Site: brandenburg
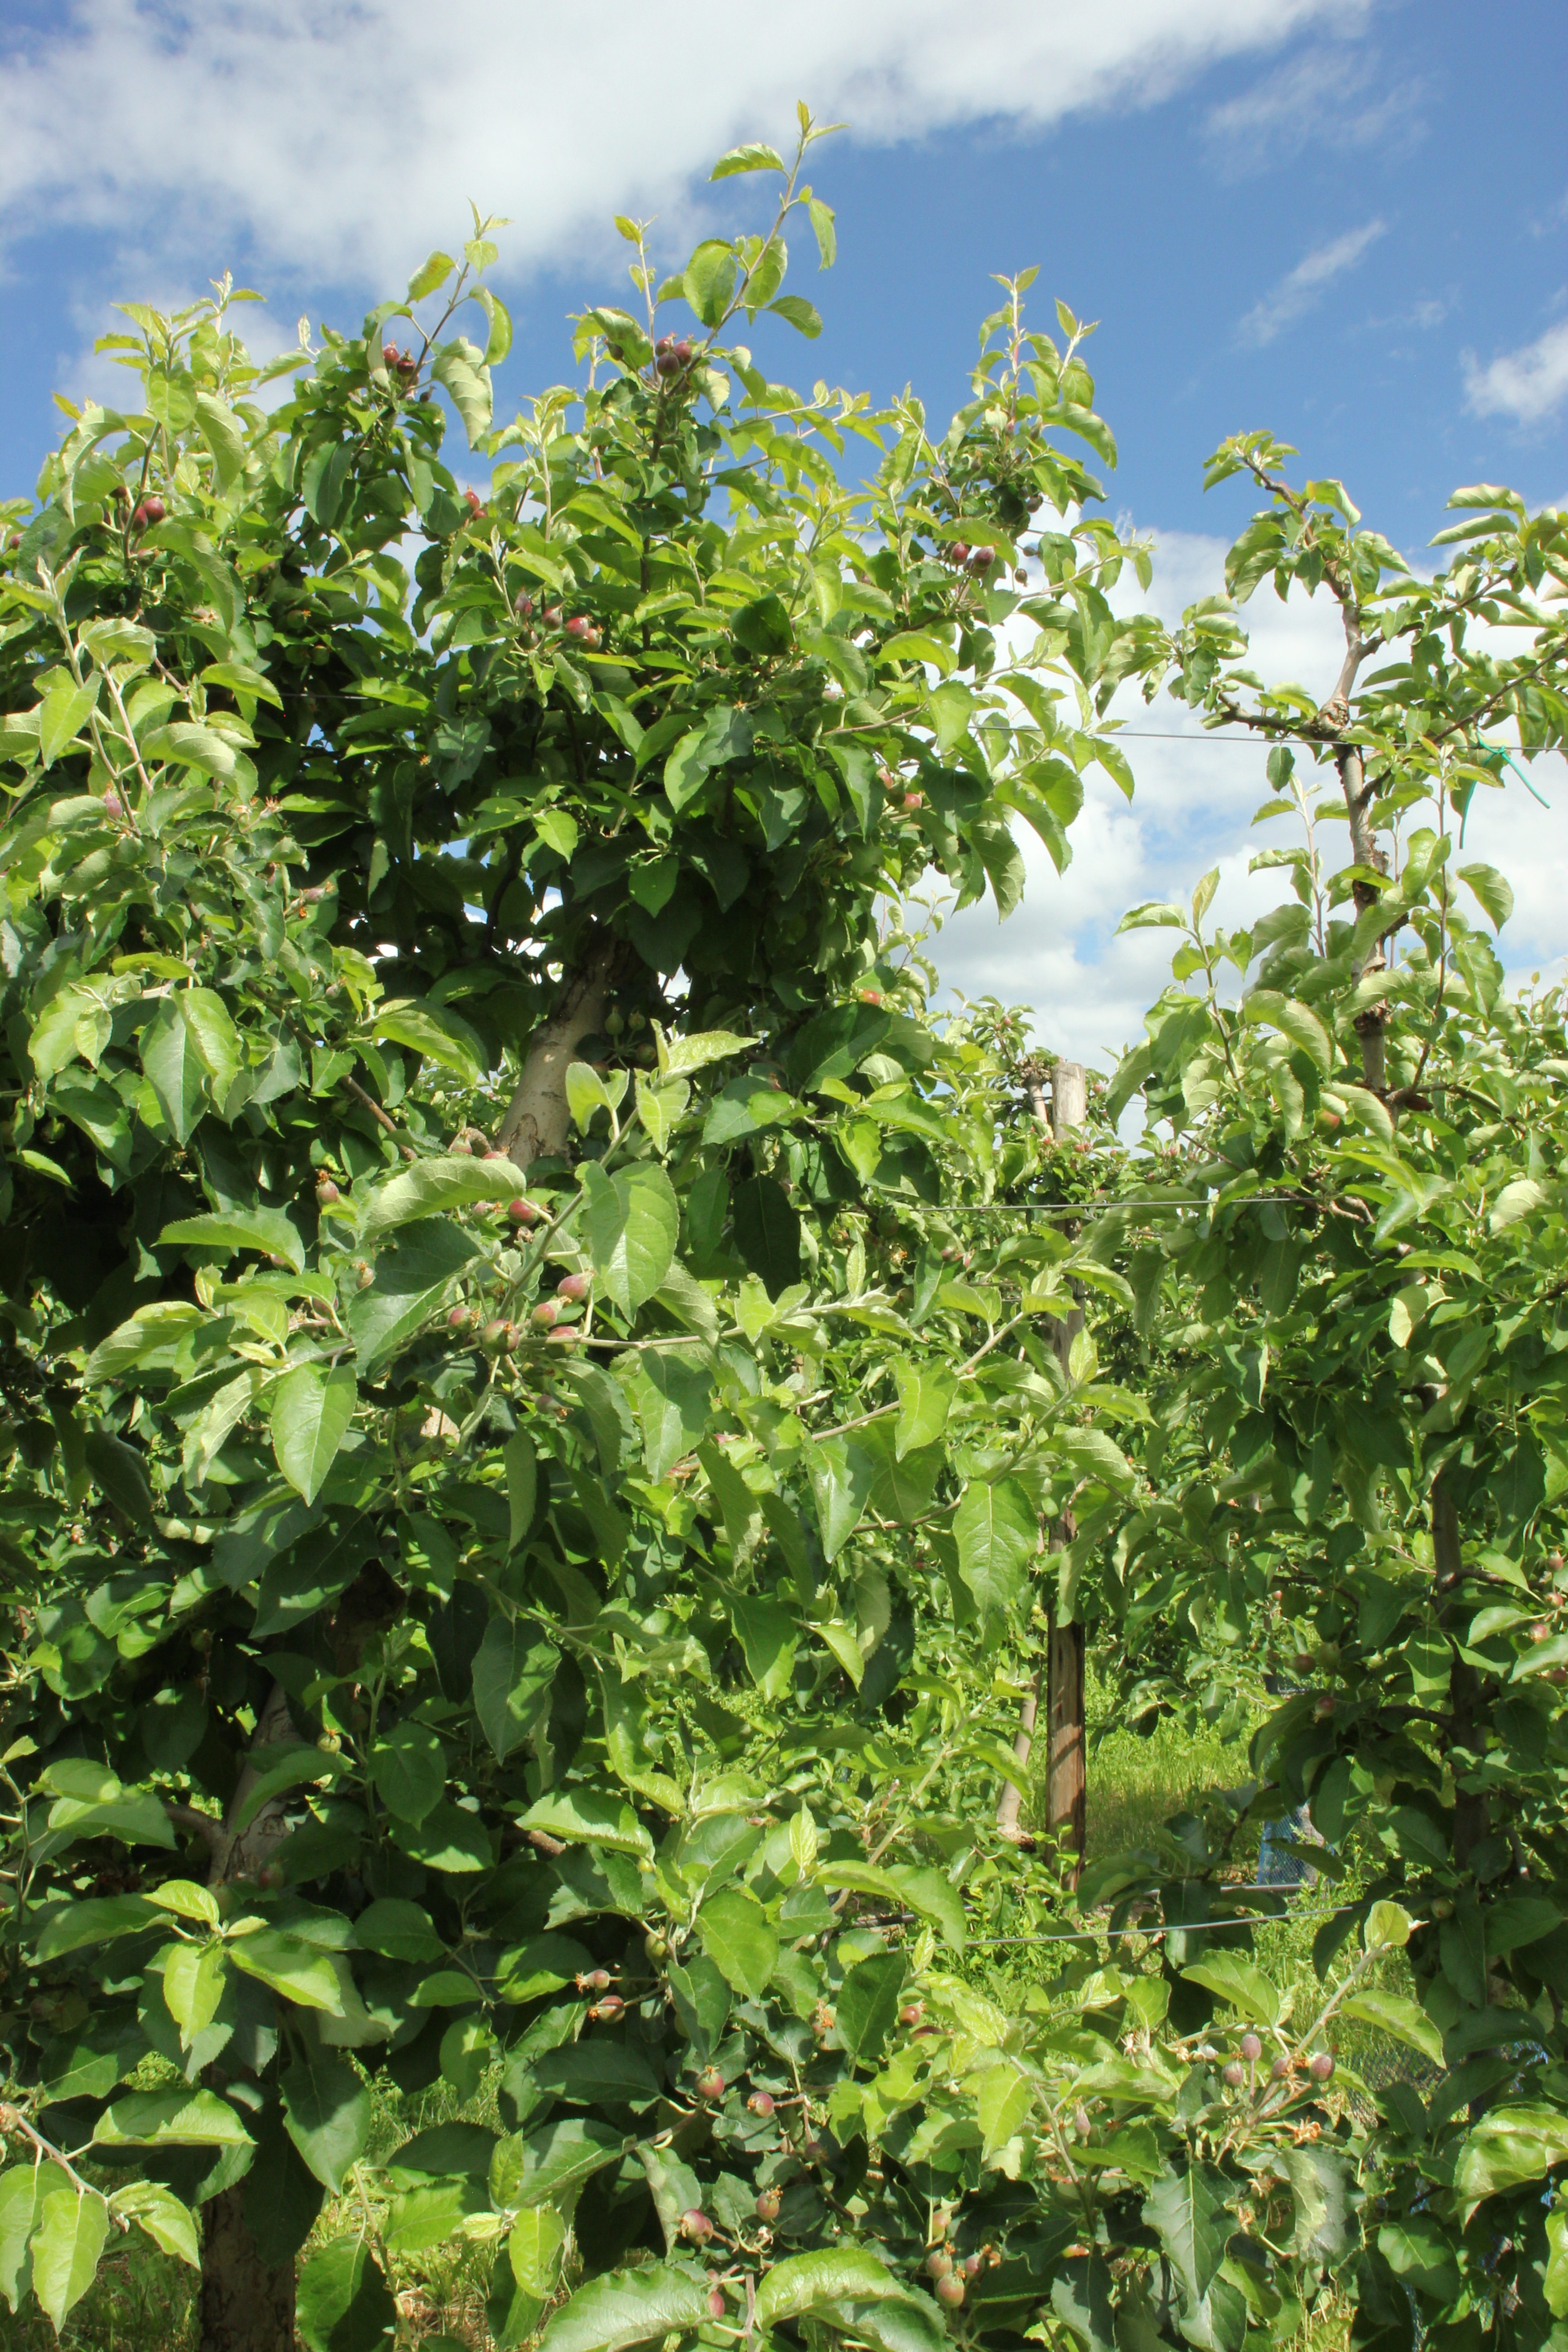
Growth stage (BBCH 72): Development of fruit